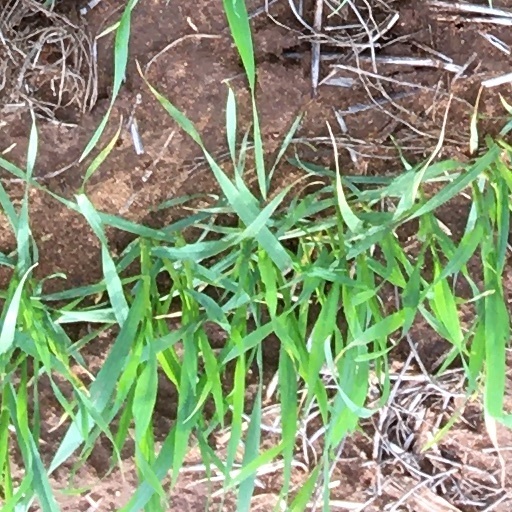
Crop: wheat